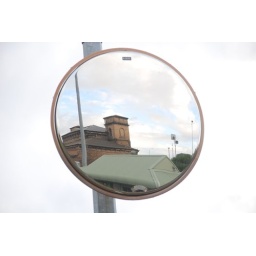
The old Carrington pump house reflected in a parabolic traffic mirror